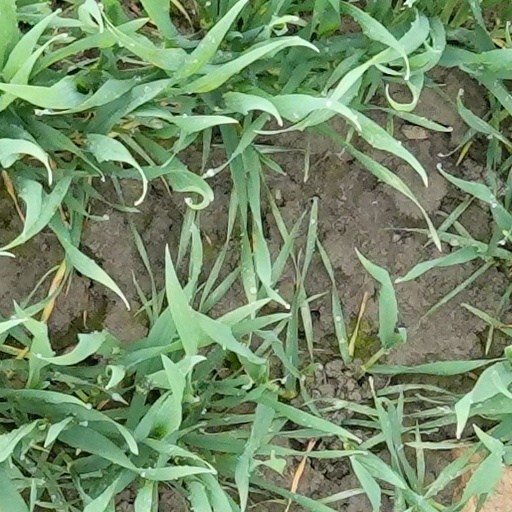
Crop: wheat